List of birds of Cyprus

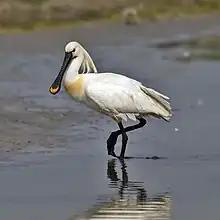
Eurasian spoonbill

The family Ardeidae contains the herons, egrets and bitterns. Herons and egrets are medium to large wading birds with long necks and legs. Bitterns tend to be shorter necked and more secretive. Members of Ardeidae fly with their necks retracted, unlike other long-necked birds such as storks, ibises and spoonbills.